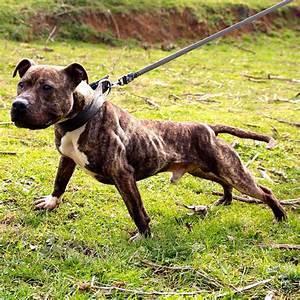
dog